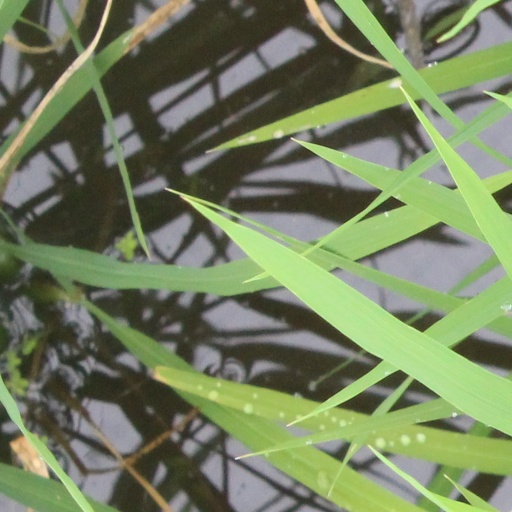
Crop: rice